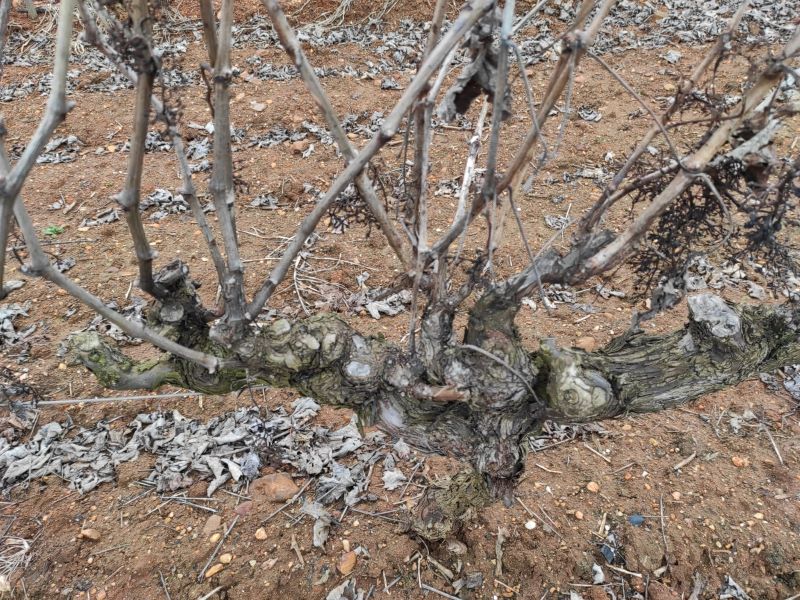
Unpruned shoots: 11
Pruned shoots: 0
Trunks: 1